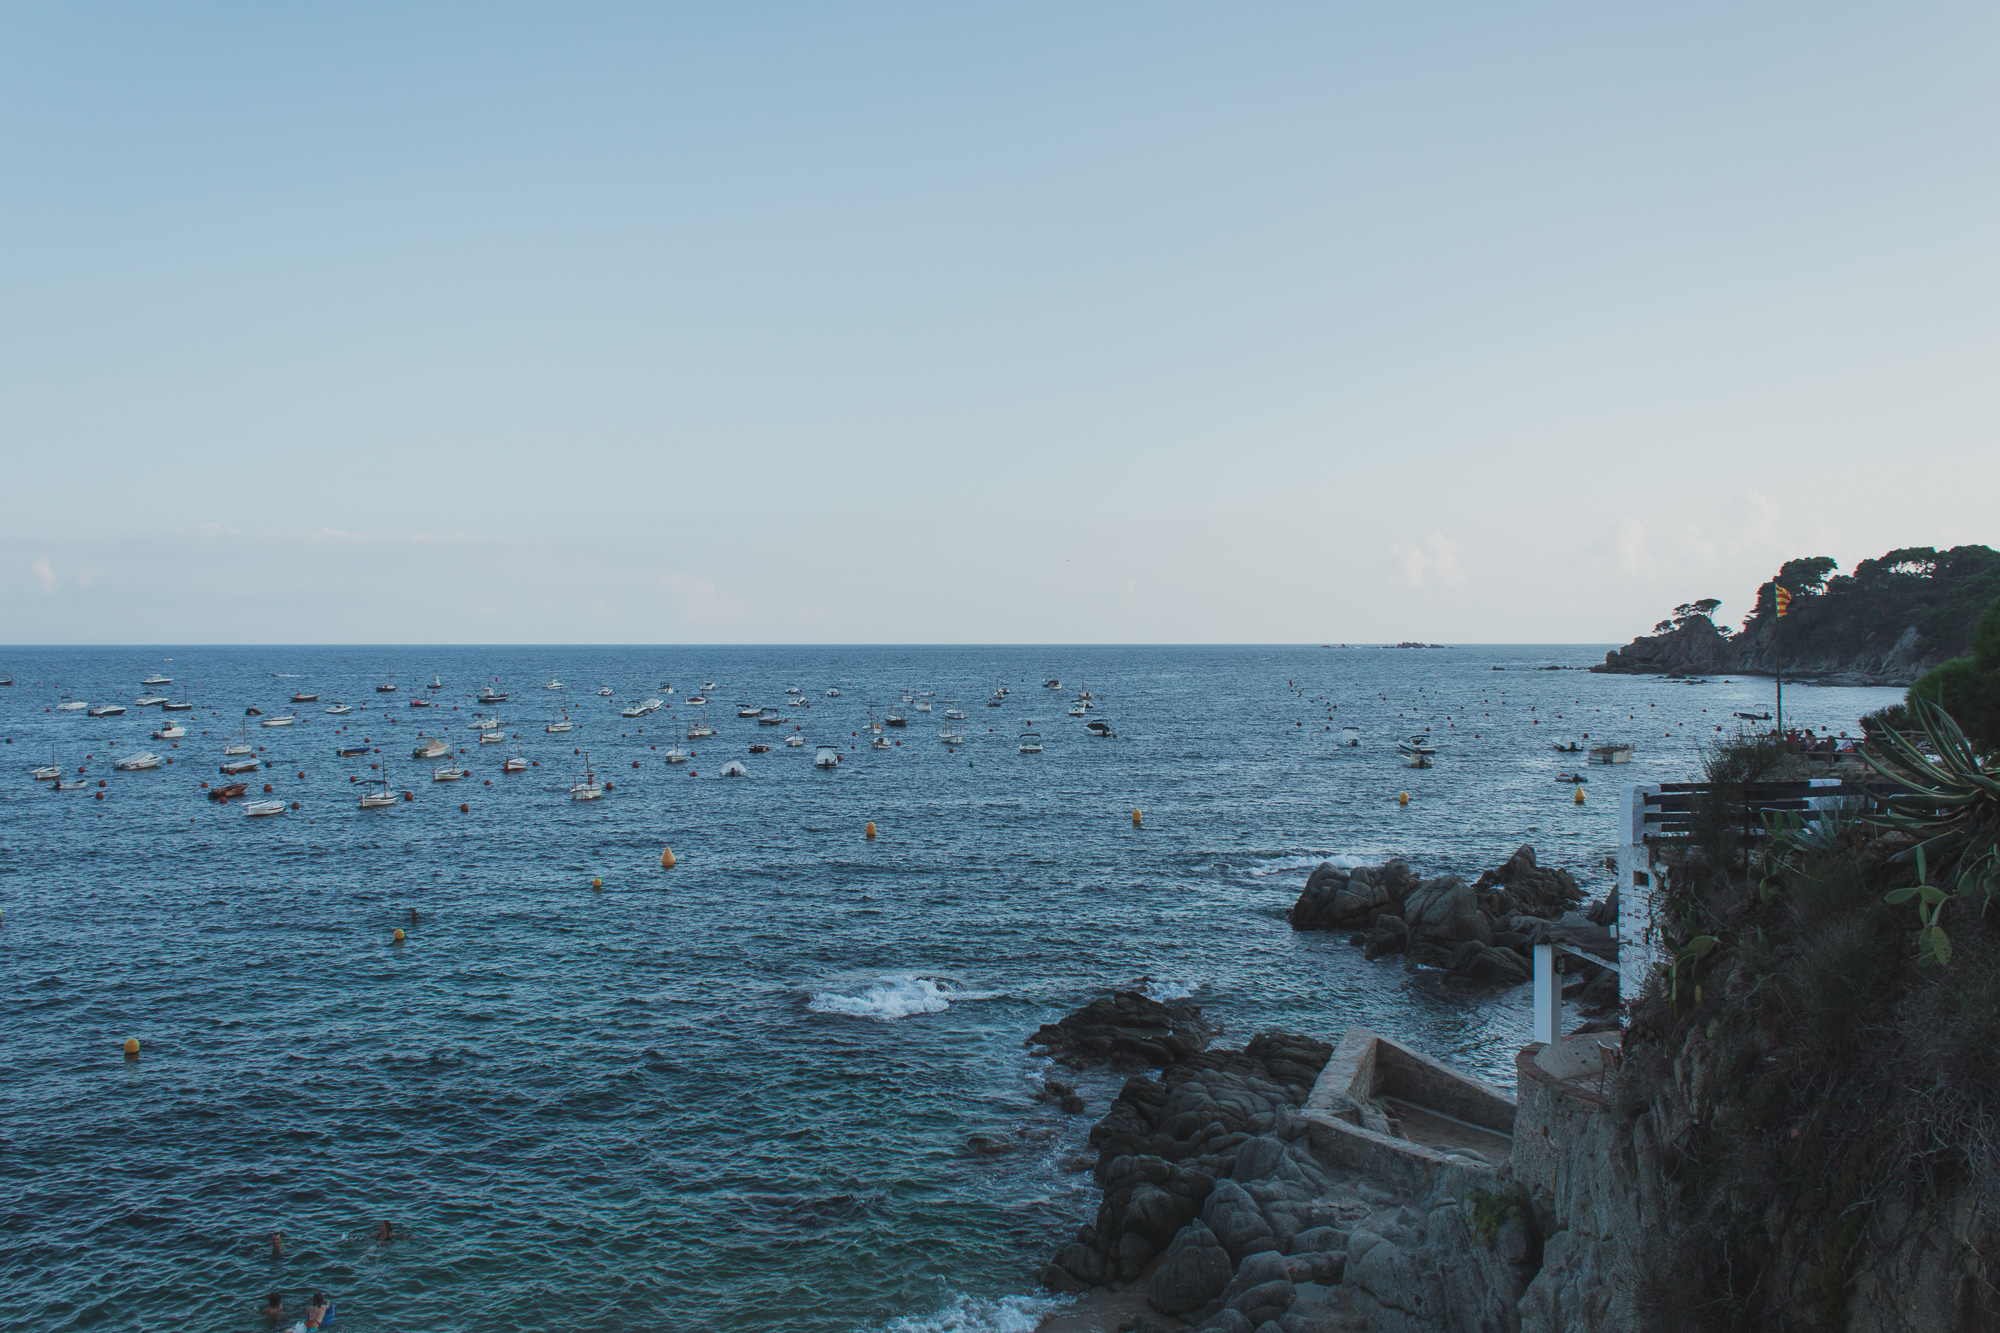
sea, body of water, ocean, coast, water, bight, shore, coastal and oceanic landforms, promontory, horizon, headland, rock, sky, cliff, sound, wave, klippe, bay, calm, cape, terrain, beach, wind wave, skerry, vacation, bank, inlet, formation, tourism, tide